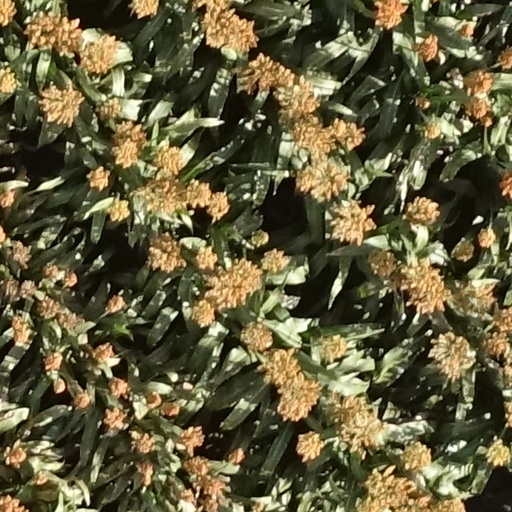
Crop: sorghum